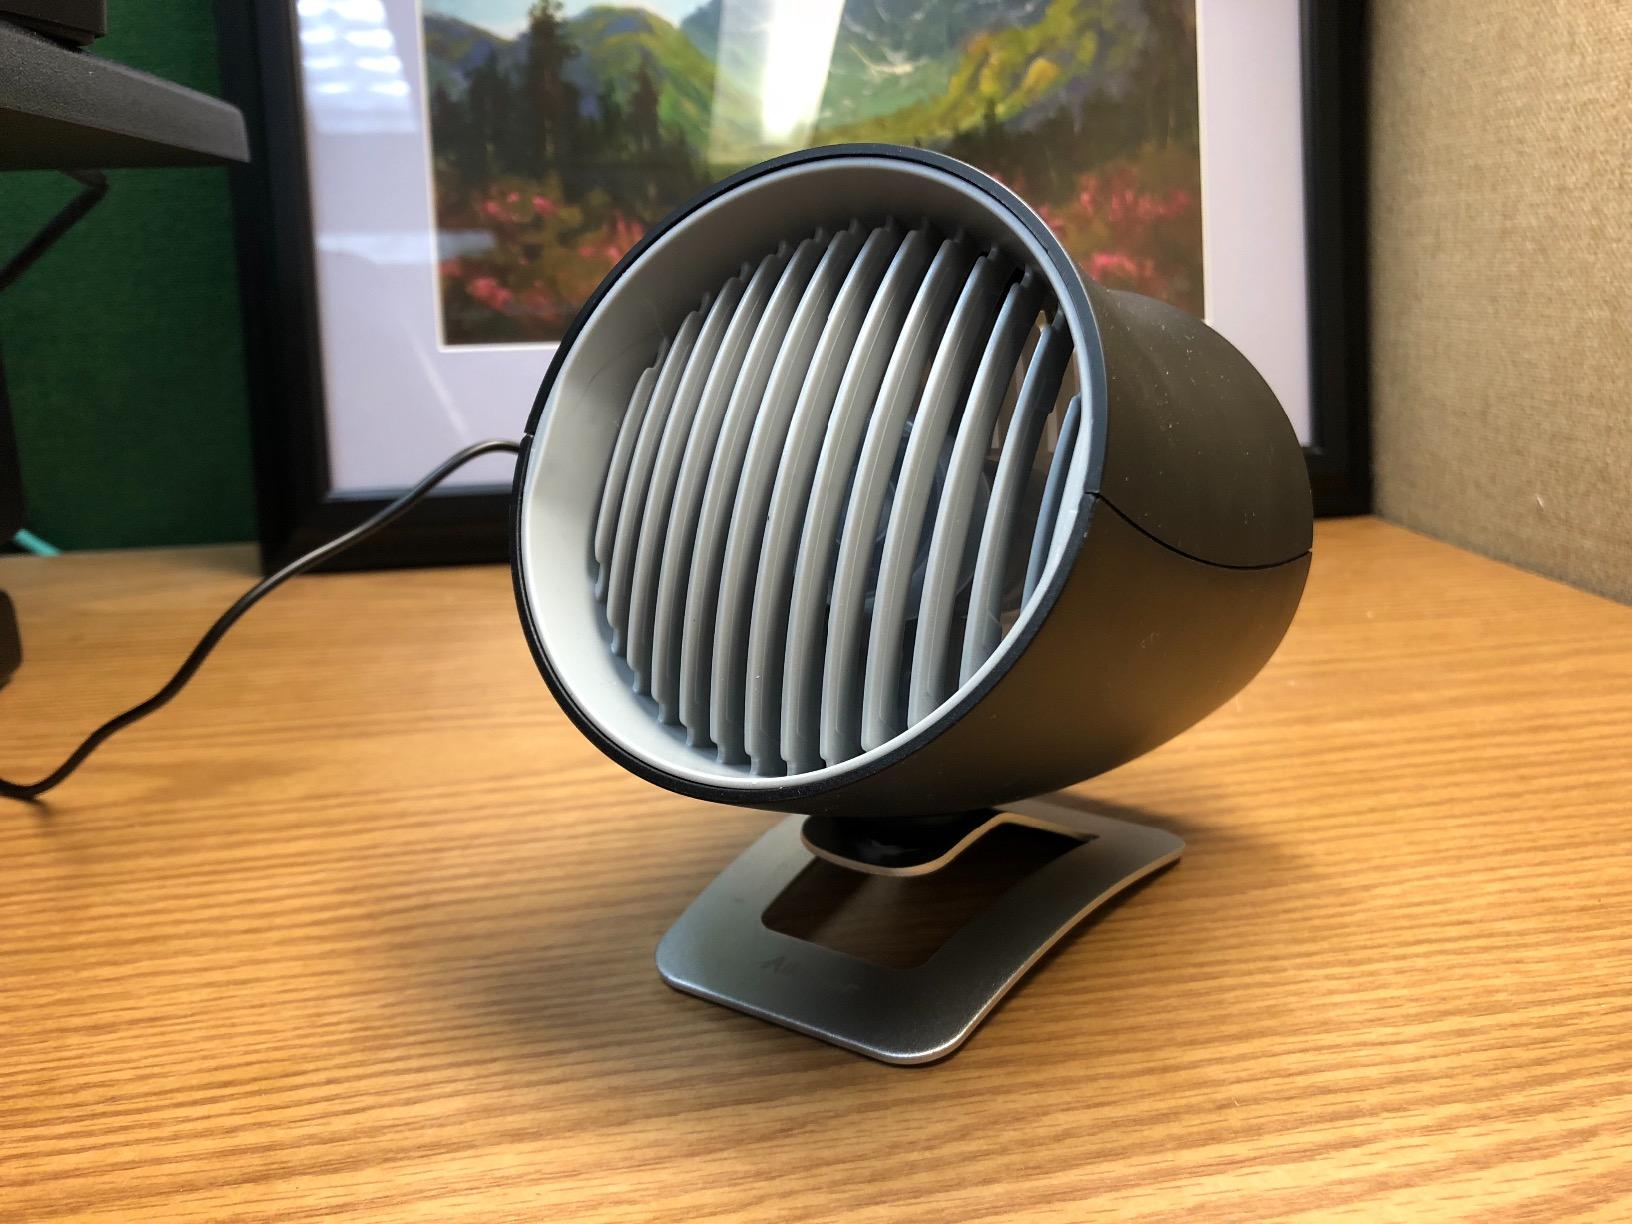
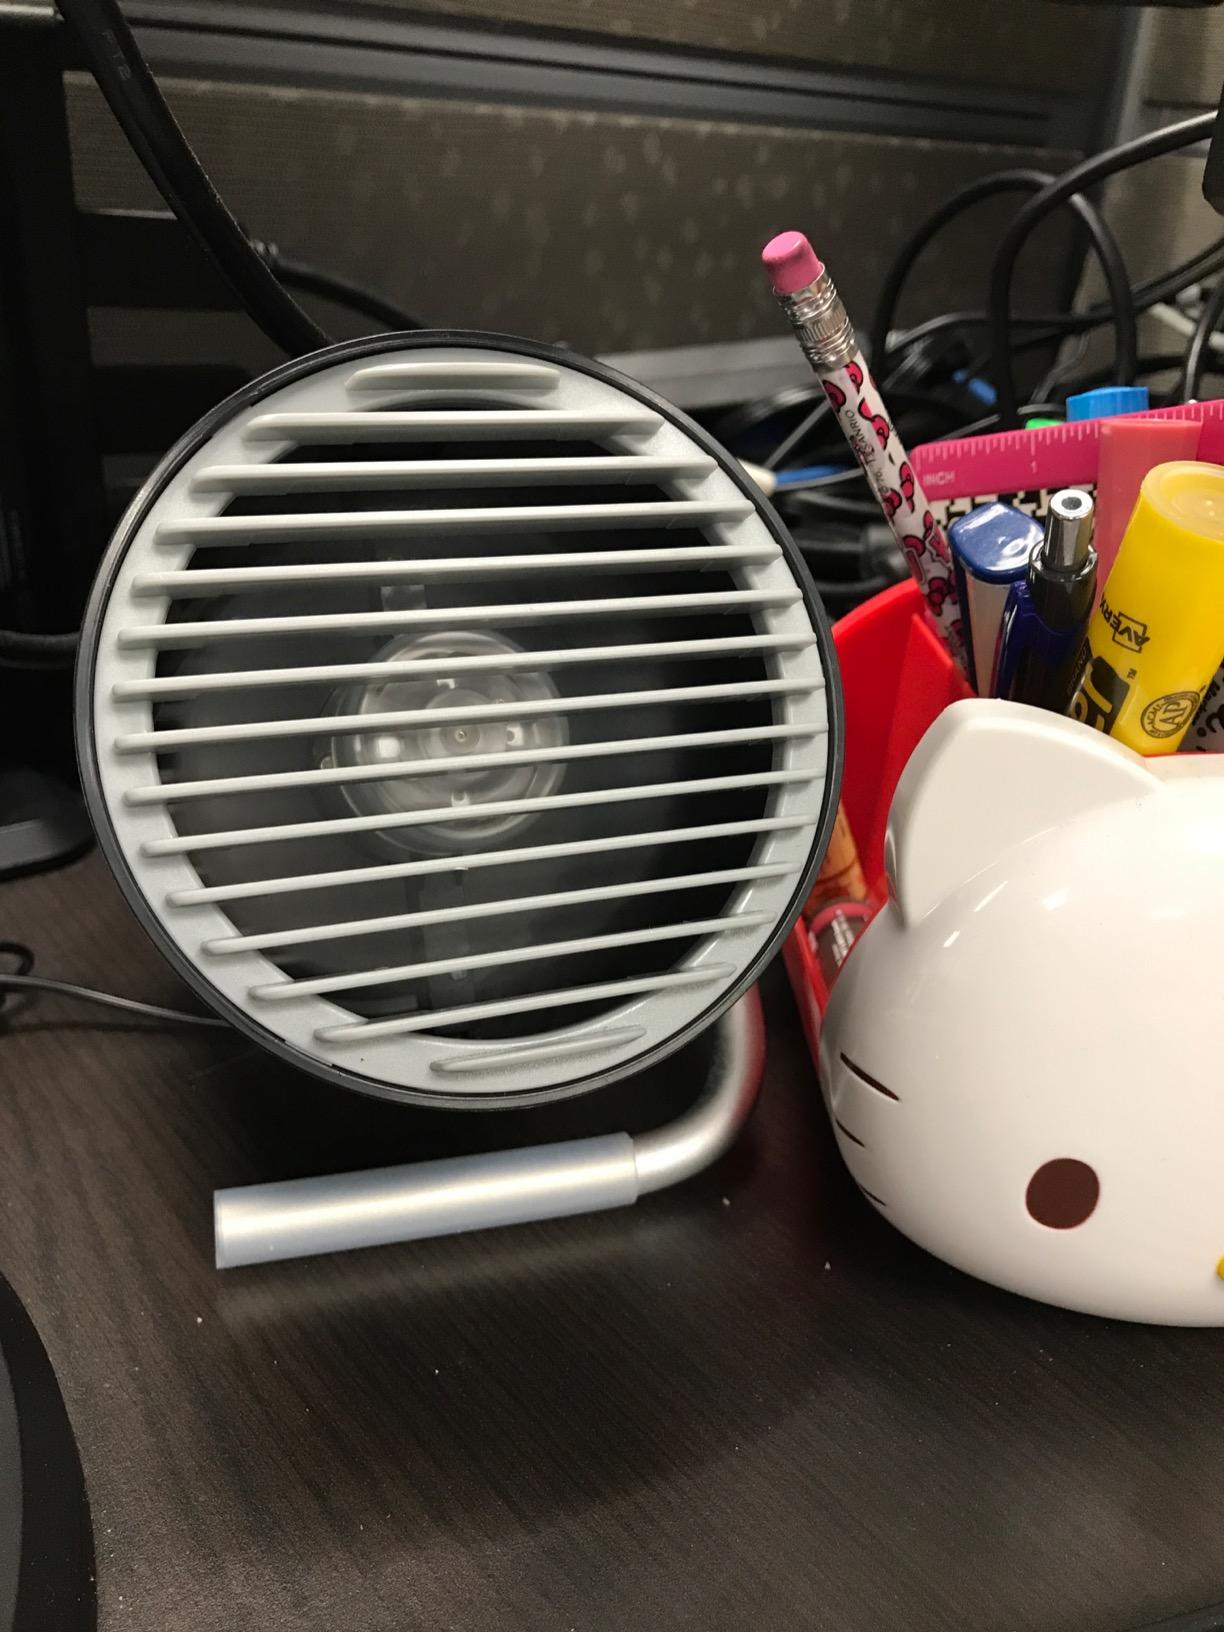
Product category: fan
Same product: no